Silvan, Victoria

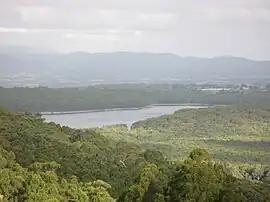
Silvan Reservoir from Kalorama

Silvan is a town in Victoria, Australia, located 40 km east of Melbourne, located within the Shire of Yarra Ranges local government area. Silvan recorded a population of 1,323 at the 2021 census.